GeGeGe no Kitarō

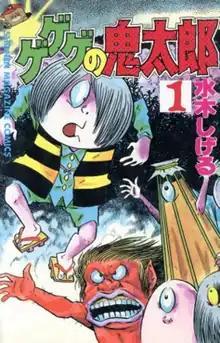
First volume cover (1985 edition) featuring the titular character, Kitarō (center-left), and some

, originally known as , is a Japanese manga series created in 1960 by Shigeru Mizuki. It is best known for its popularization of the folklore creatures known as , a class of spirit-monster which all of the main characters belong to. This story was an early 20th-century Japanese folk tale performed on . It has been adapted for the screen several times, as anime, live action, and video games. The word in the title is similar to Japanese sound symbolism for a cackling noise but refers to Mizuki's childhood nickname, a mispronunciation of his given name.